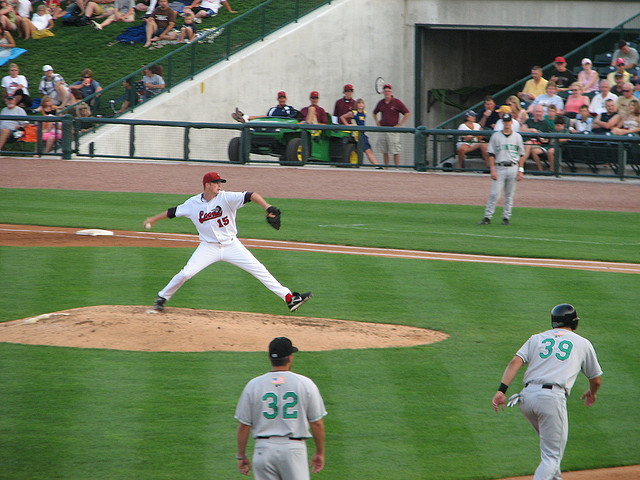
khán giả đang theo dõi diễn biến của trận thi đấu bóng chày